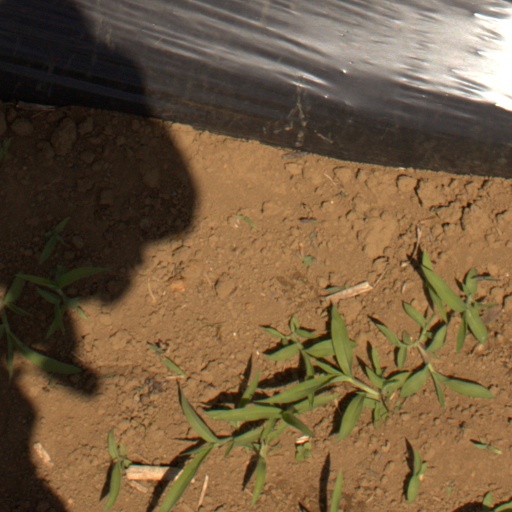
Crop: Jerusalem artichoke